Mass Effect: New Earth

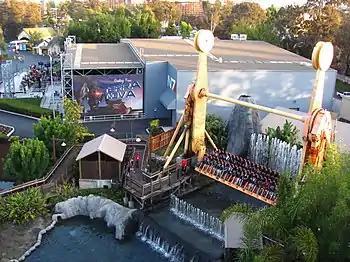
"Mass Effect: New Earth" at California's Great America in Santa Clara, California.

Electronic Arts, publishers of the "Mass Effect" franchise, had previously worked with Cedar Fair to produce a ride based on "" ("Plants vs. Zombies Garden Warfare: 3Z Arena") at the Carowinds amusement park in Charlotte, North Carolina. "Fortune" called the partnership the latest example of amusement park development for contemporary gaming audiences. The "Mass Effect" ride was announced in September 2015. The Great America amusement park is near Electronic Arts' Redwood Shores headquarters. "Mass Effect: New Earth" opened on May 18, 2016.